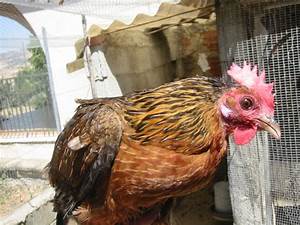
Label: gallina